Catalpa rescue

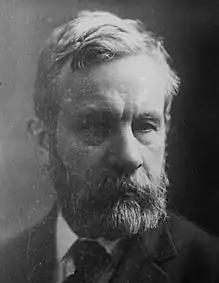
John Devoy

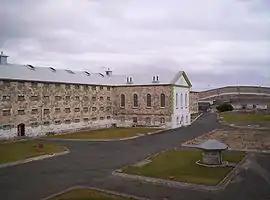
The main cellblock of Fremantle Prison

Between 1865 and 1867, the Dublin Castle administration arrested supporters of the Irish Republican Brotherhood, a secret society dedicated to Irish independence, and transported 62 of them to the British penal colony of Western Australia. They were convicted of crimes ranging from treason-felony to outright rebellion. Sixteen were soldiers who were court-martialled for failing to report or stop the treason and mutinous acts of the others. Among them was John Boyle O'Reilly, later to become the editor of the Boston newspaper "The Pilot". They were sent on the convict ship "Hougoumont", arriving at Fremantle on 9 January 1868, at the Convict Establishment (now Fremantle Prison).